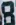
Number: 8